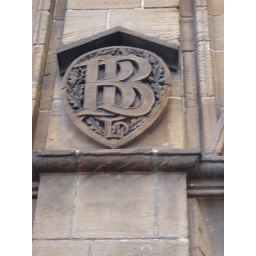
Former Bell Brothers and Dorman Long office building designed by Phillip Speakman Webb